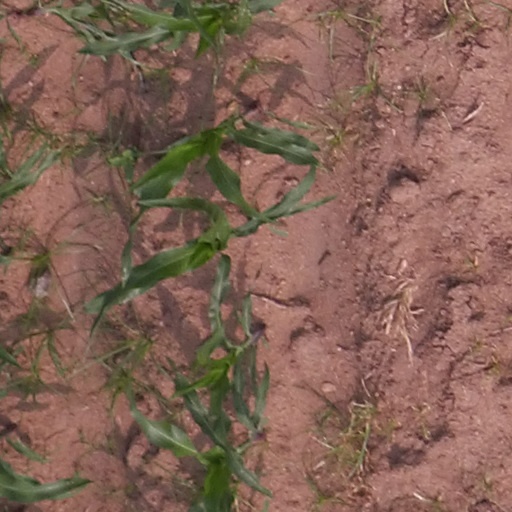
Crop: maize; corn